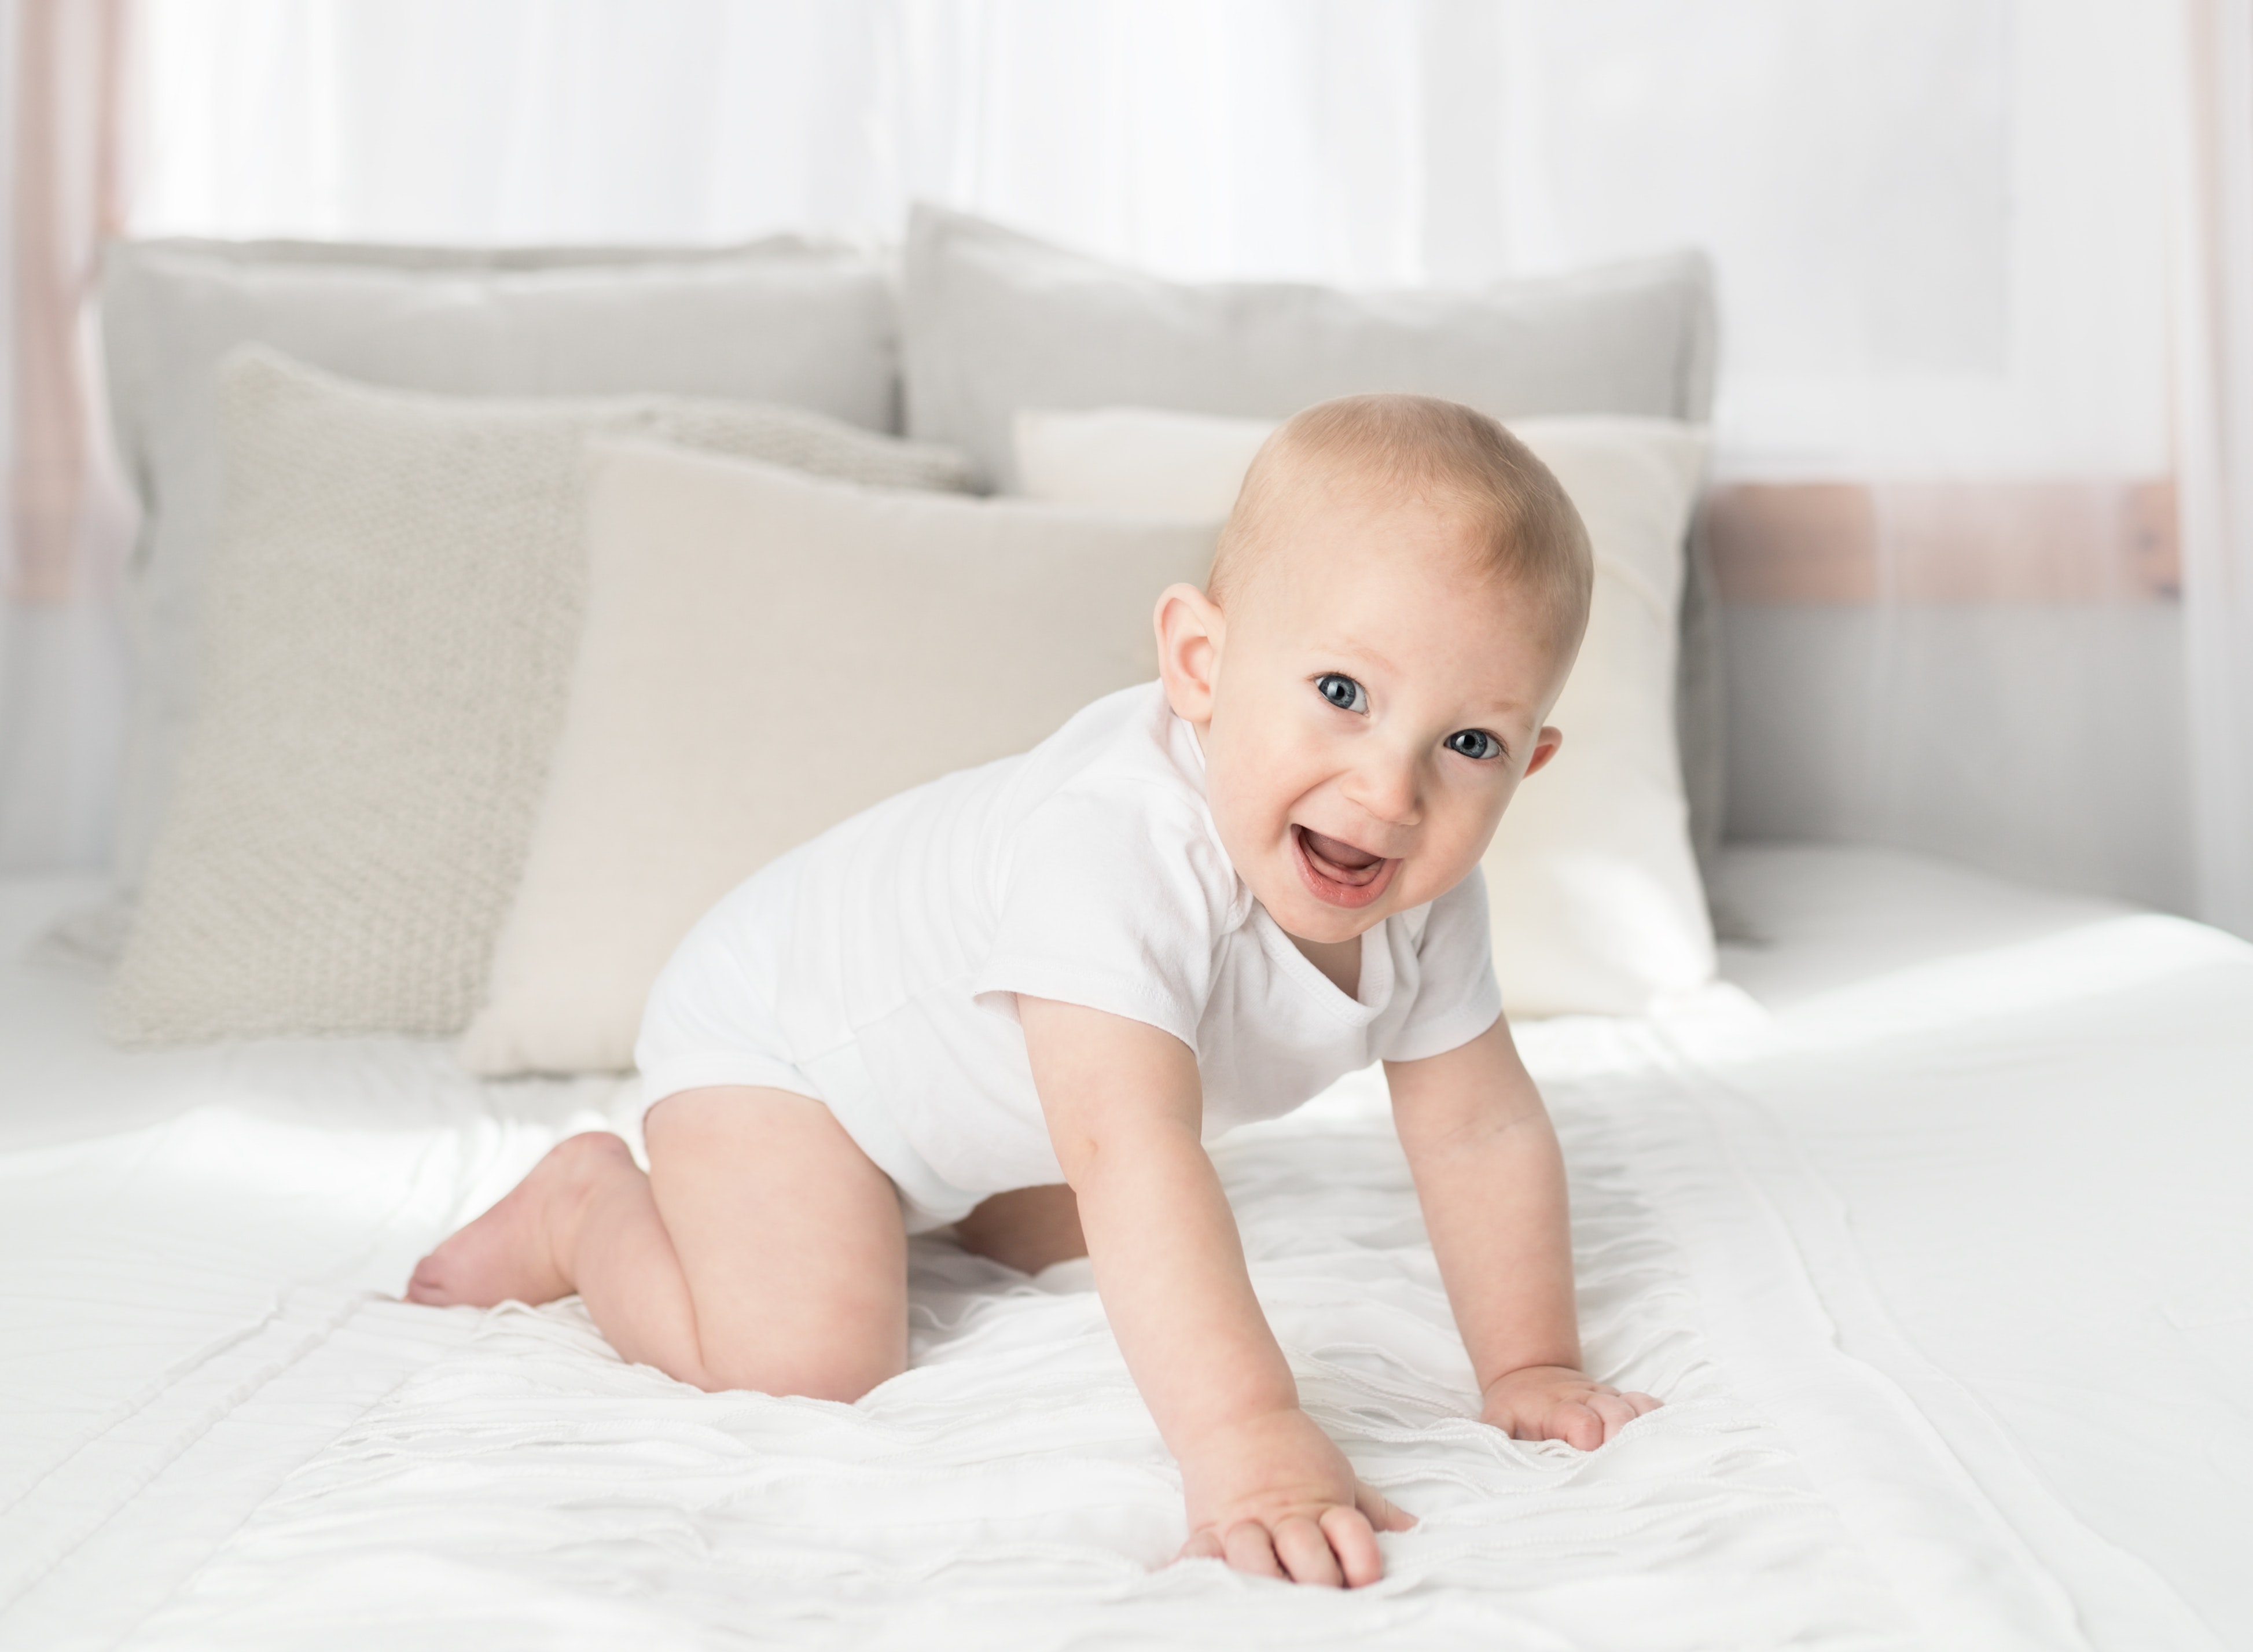
child, white, product, baby, crawling, skin, toddler, bedding, Tummy time, comfort, mattress, textile, linens, room, photography, furniture, baby sleeping, portrait photography, baby products, sitting, pillow, bed